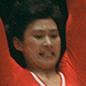
Age: 27